Celtic currency of Britain

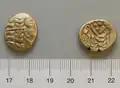
British A stater scale in cm

The first known British stater was based on the Gallo-Belgic C stater and appears to have been made by melting down said staters and re-striking them. It is referred to as the British A stater or the Westerham and Ingoldisthorpe stater, and was probably made shortly after 100BC. The coin is often credited to the Atrebates kingdom but this is uncertain.